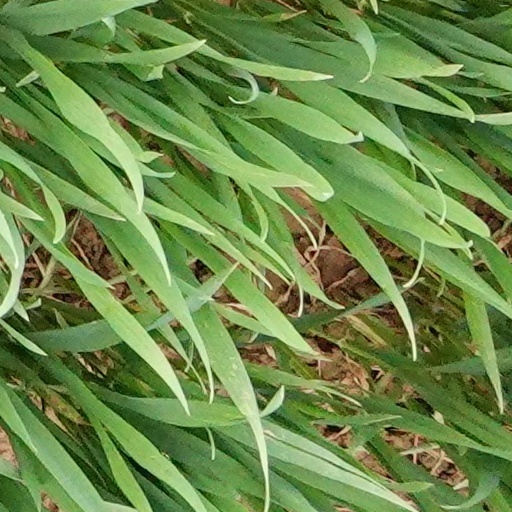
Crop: wheat